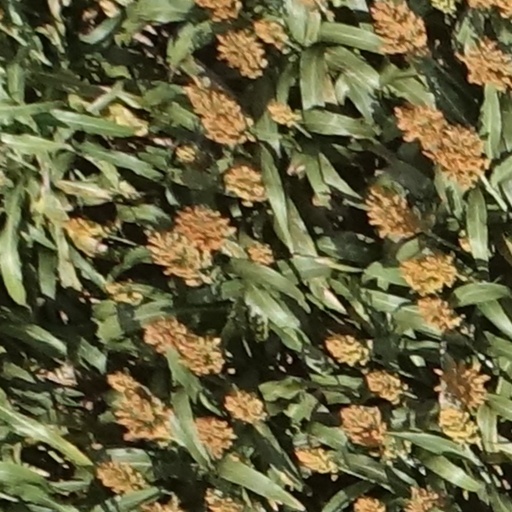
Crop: sorghum